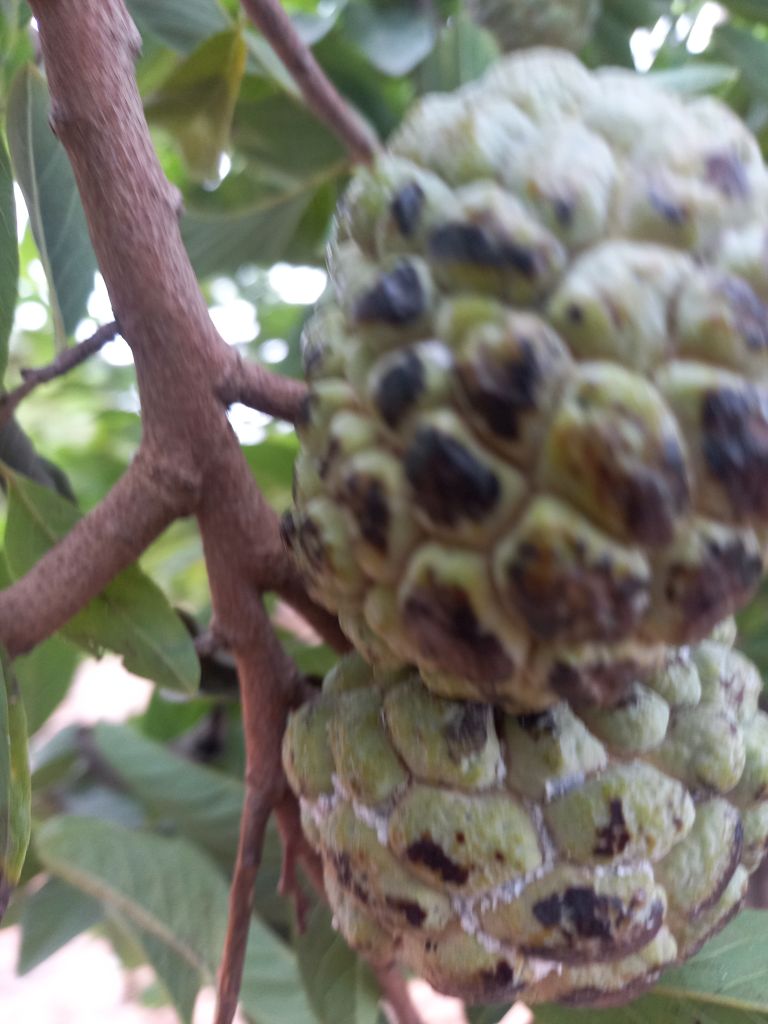
Disease label: Blank Canker